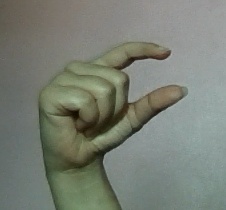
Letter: dal